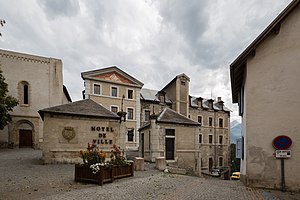
Briançon
Rådhuset i Briançon
Rådhuset i Briançon
Briançon er en købstad i regionen Provence-Alpes-Côte d'Azur i Frankrig. Byen er med sine 1.326 m.o.h. den højest beliggende købstad i Frankrig og er næsthøjest beliggende i Europa, kun overgået af Davos i Schweiz. Briançon ligger i de franske alper tæt på grænsen til Italien. Briançon ligger i Durance-dalen. Nordøst for byen udspringer floden Durance.